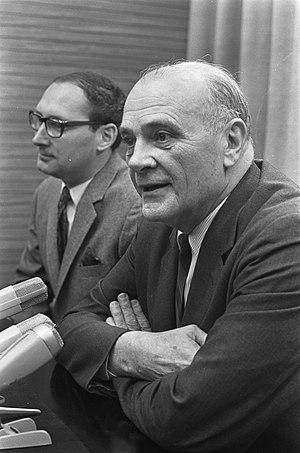
Arrivée de Carson Blake, Secrétaire général du Conseil œcuménique des Églises, à l'aéroport de Schiphol.
Eugene Carson Blake est une personnalité de l'Église protestante des États-Unis dans les années 1950 et 1960. Il a été secrétaire général du Conseil œcuménique des Églises de 1966 à 1974.